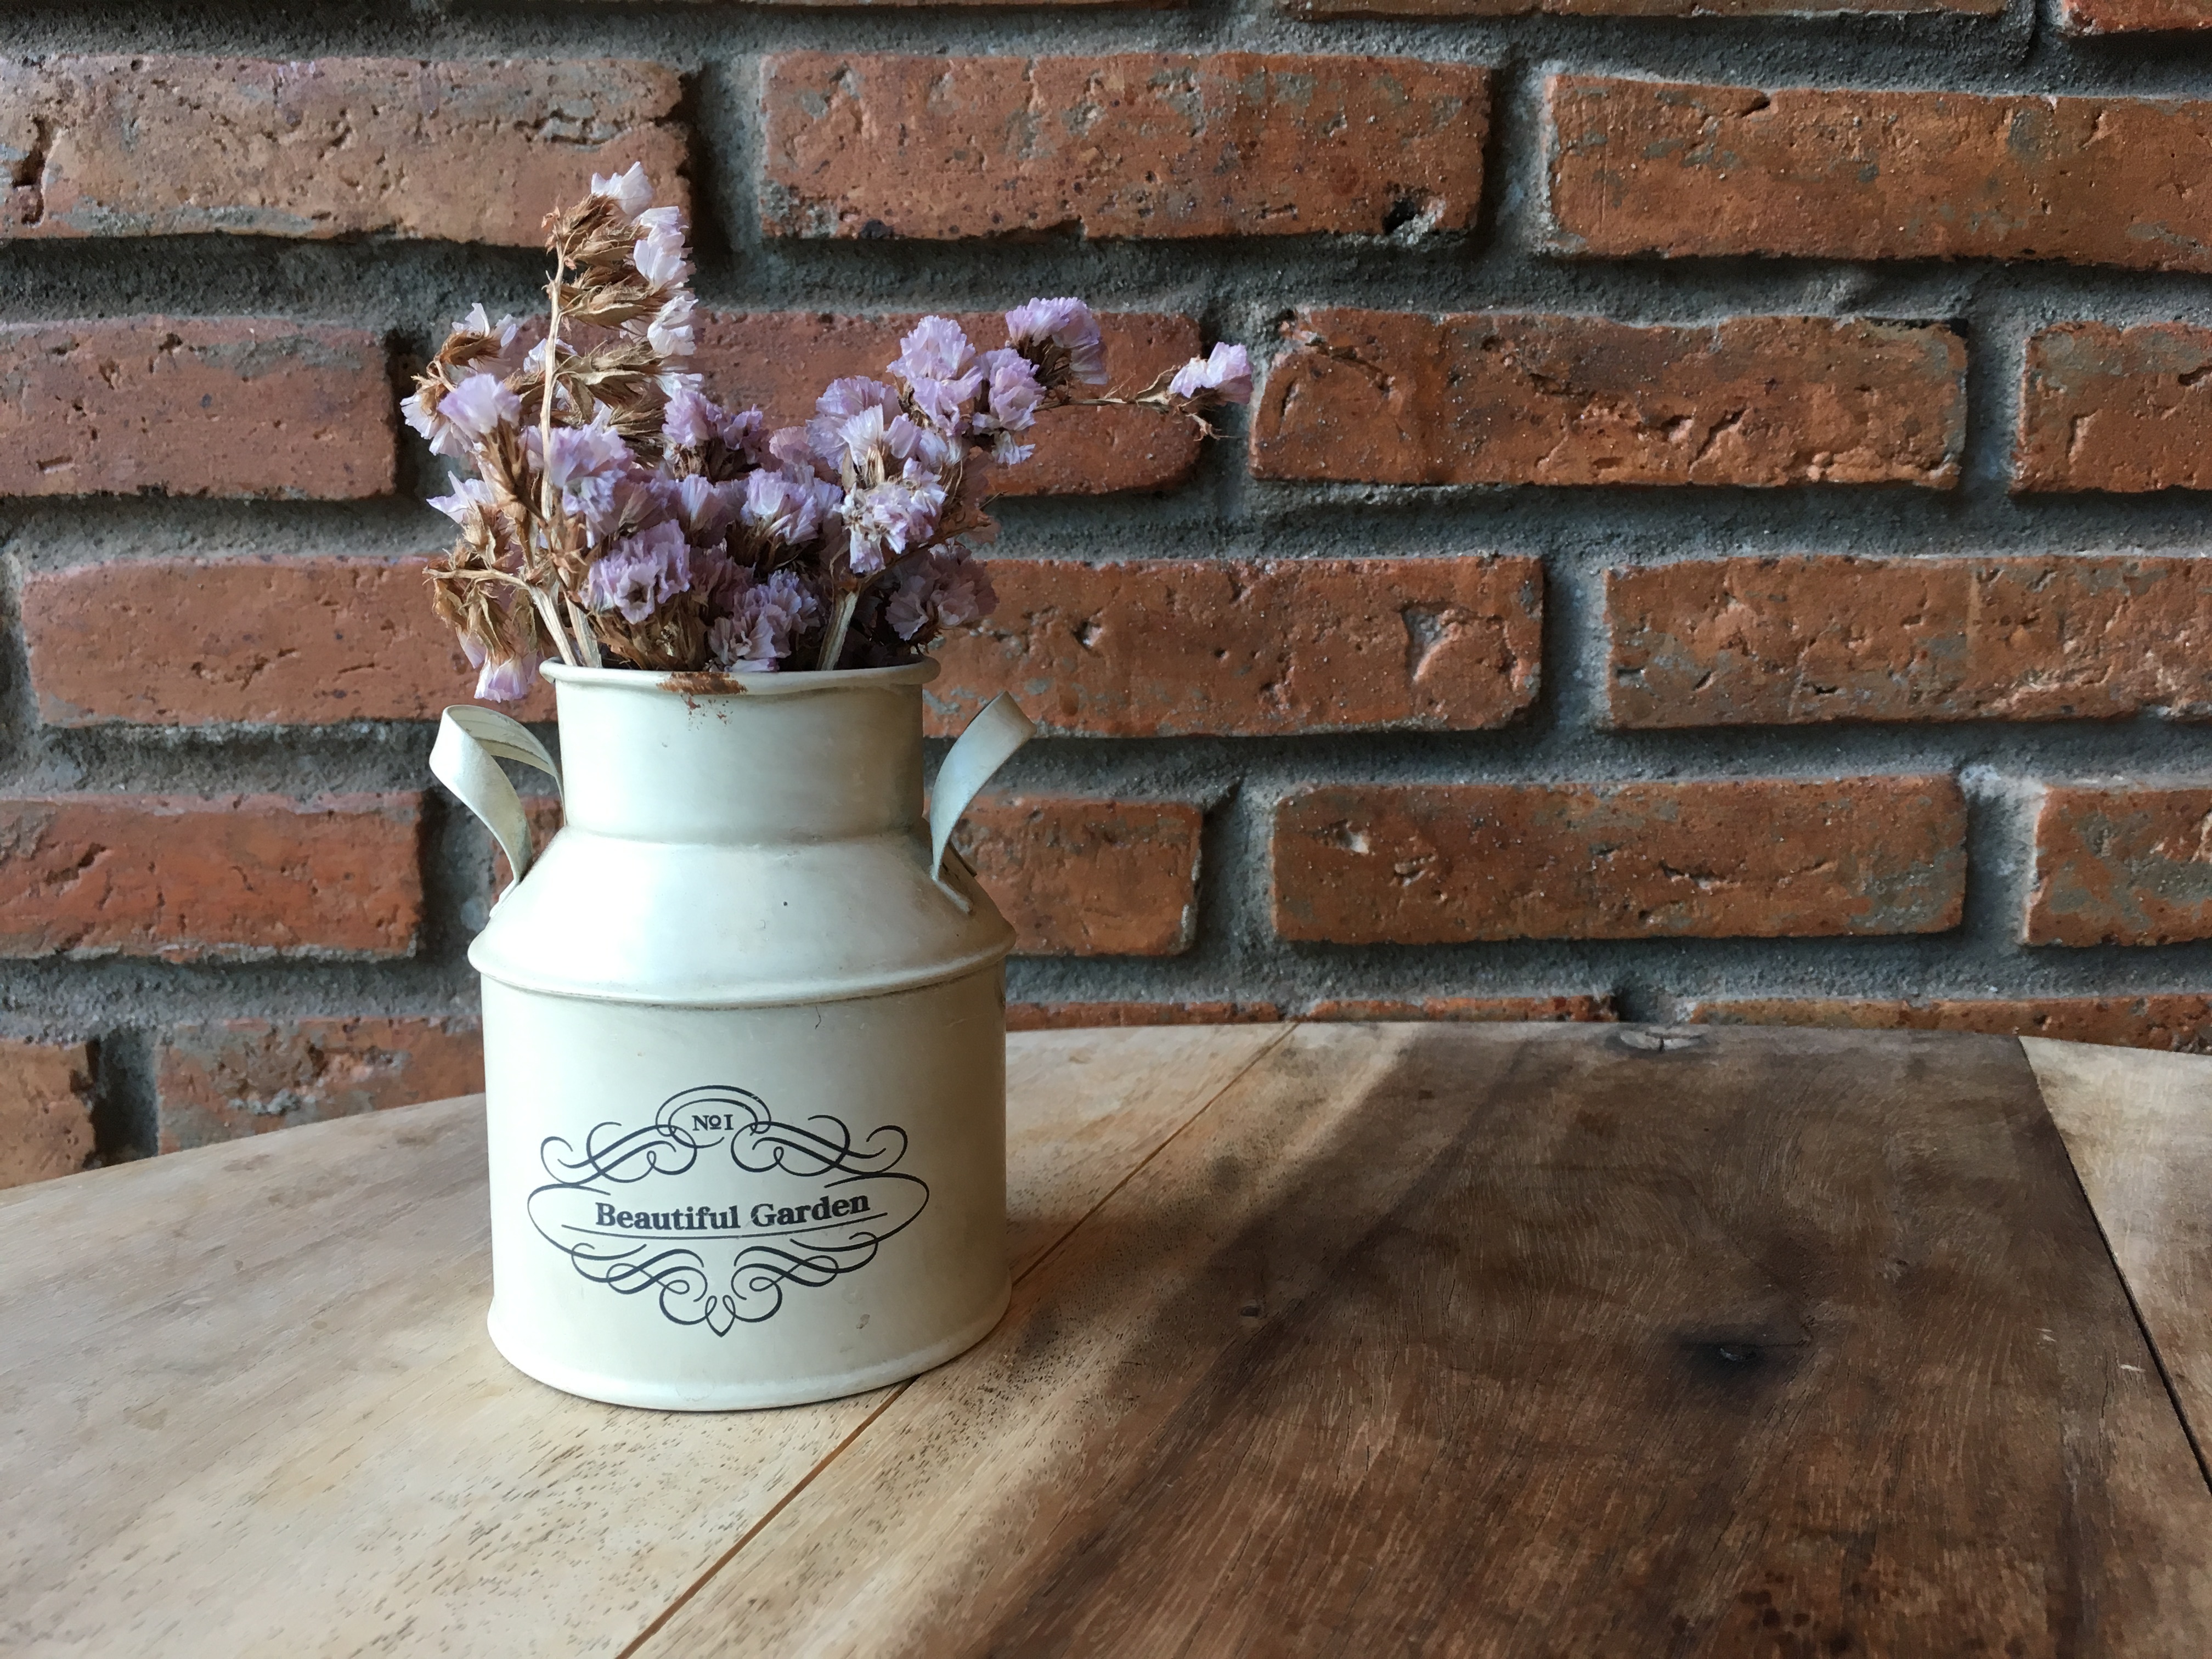
wood, floor, wall, vase, brick, material, flowers, iron, dried flowers, flooring, the bricks, the wall, man made object